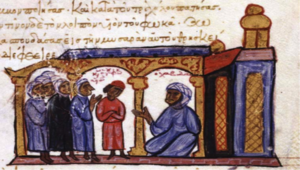
Auteur inconnu Miniature du XIIème siècle, Skyllitzes Matritensis, Bilioteca Nacional de Espana.
La dynastie hamdanide est une dynastie arabe d’émirs chiites originaires de la partie Est de la Djazira, qui règne sur un espace allant du nord de l’Irak à la Syrie. Les capitales de cet émirat sont Mossoul et Alep. La famille des hamdanides descend de ‘Adi b. Ousama b. Taghlib, membre de la tribu des Banu Taghlib.